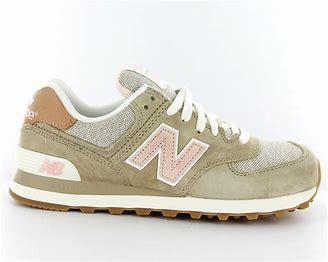
Brand: New
Model: Balance New Balance 574